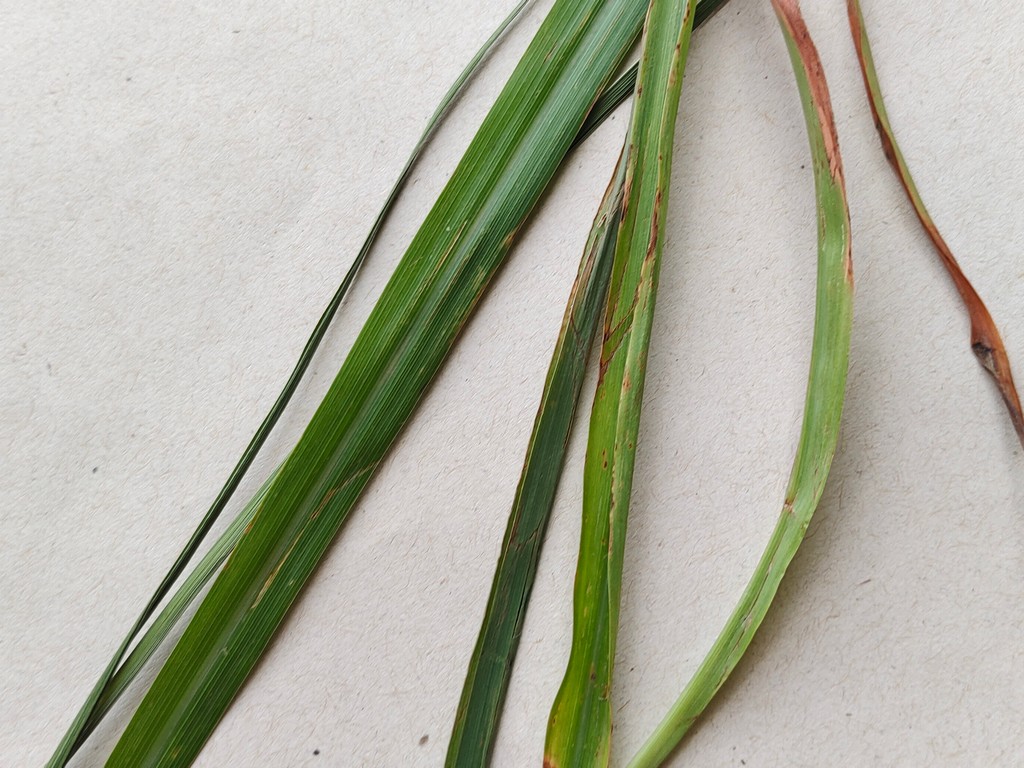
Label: Unhealthy